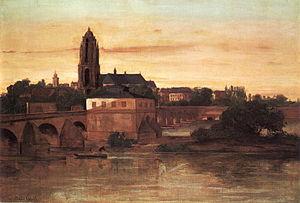
Le musée Städel ou Institut d'art Städel et galerie municipale — raccourci en « Städel » —, est l'un des plus importants et des plus célèbres musées d’art en Allemagne, situé à Francfort-sur-le-Main. Véritable joyau et cœur de la « Rive des musées » de la ville.
Francfort-sur-le-Main est une ville d’Allemagne, généralement appelée simplement Francfort malgré le risque de confusion avec la ville de Francfort-sur-l'Oder. Située sur la rivière du Main, la ville est avec près de 800 000 habitants, la cinquième ville d'Allemagne par sa population et la plus grande du Land de Hesse. Son aire urbaine appelée Rhin-Main – ou Région métropolitaine de Francfort-sur-le-Main – compte plus de 5,5 millions d'habitants, ce qui en fait la dixième aire urbaine d'Europe, la sixième de l'Union européenne et la seconde d'Allemagne après celle de Cologne-Düsseldorf appelée Rhin-Rhur.